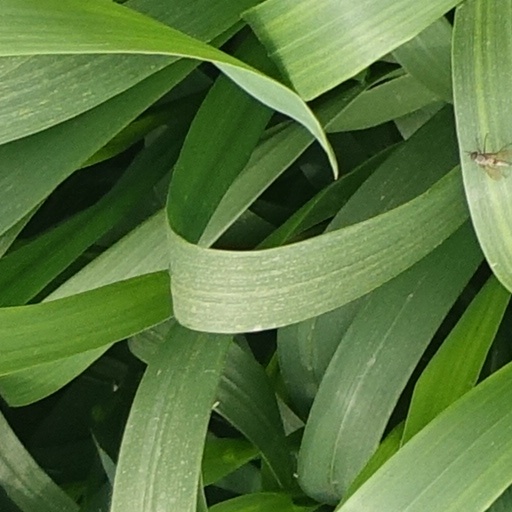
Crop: wheat